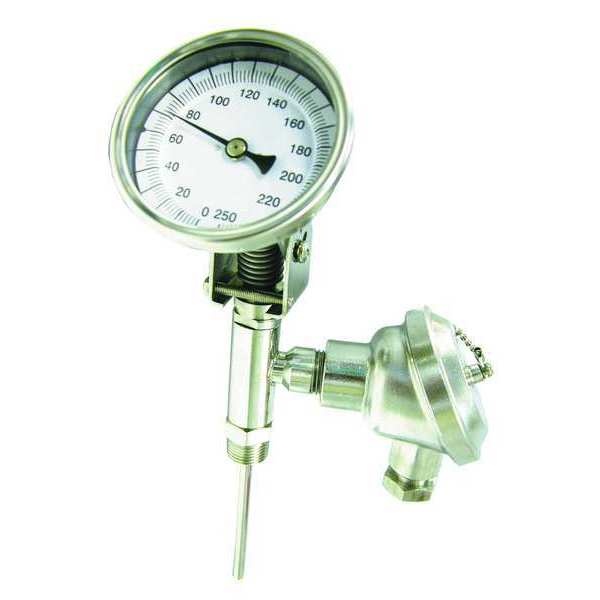
Bimetal Thermom, 5 In Dial, 0 to 250F
Dial Thermometer With Process Output, Temperature Range 0 Degrees to 250 Degrees F, Stem Length 9 in, Dial Diameter 5 in, 1/2 in NPT, Adjustable-Angle, Includes NIST-Traceable Certificate No, Housing Material 304 Stainless Steel, Lens Material Glass graingerSKU: 2HMN6, mscSKU: , zoro_no: G0117844, mongo_id: 65bbf6492fa6309335be69c9
Brand: Dwyer
Category: Hardware > Tools > Measuring Tools & Sensors > Gauges > Temperature Gauges